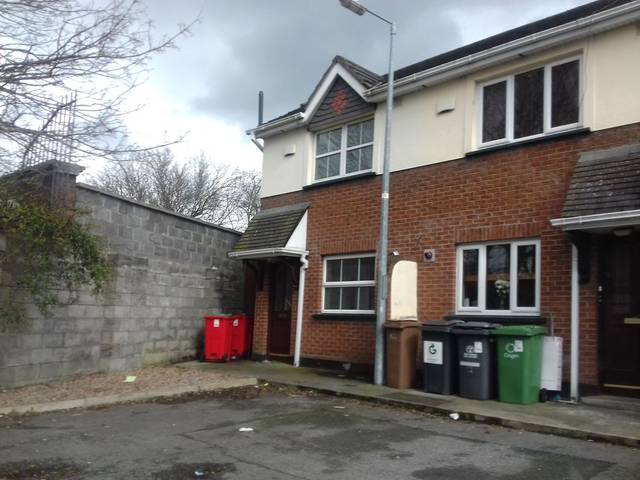
Region: Ireland
Coordinates: 53.399, -6.303